Vurnon Anita

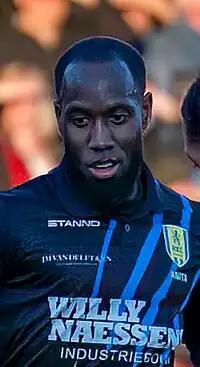
Anita in 2023 playing for RKC Waalwijk

Vurnon San Benito Anita (born 4 April 1989) is a Curaçaoan professional footballer who plays as a defensive midfielder or full-back for club Volendam. Born in Curaçao and raised in the Netherlands, Anita played for the Netherlands national team in 2010 before switching to play for the Curaçao national team in 2021.